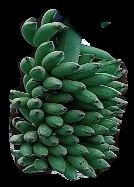
Variety: elakki-bale
Grade: grade1